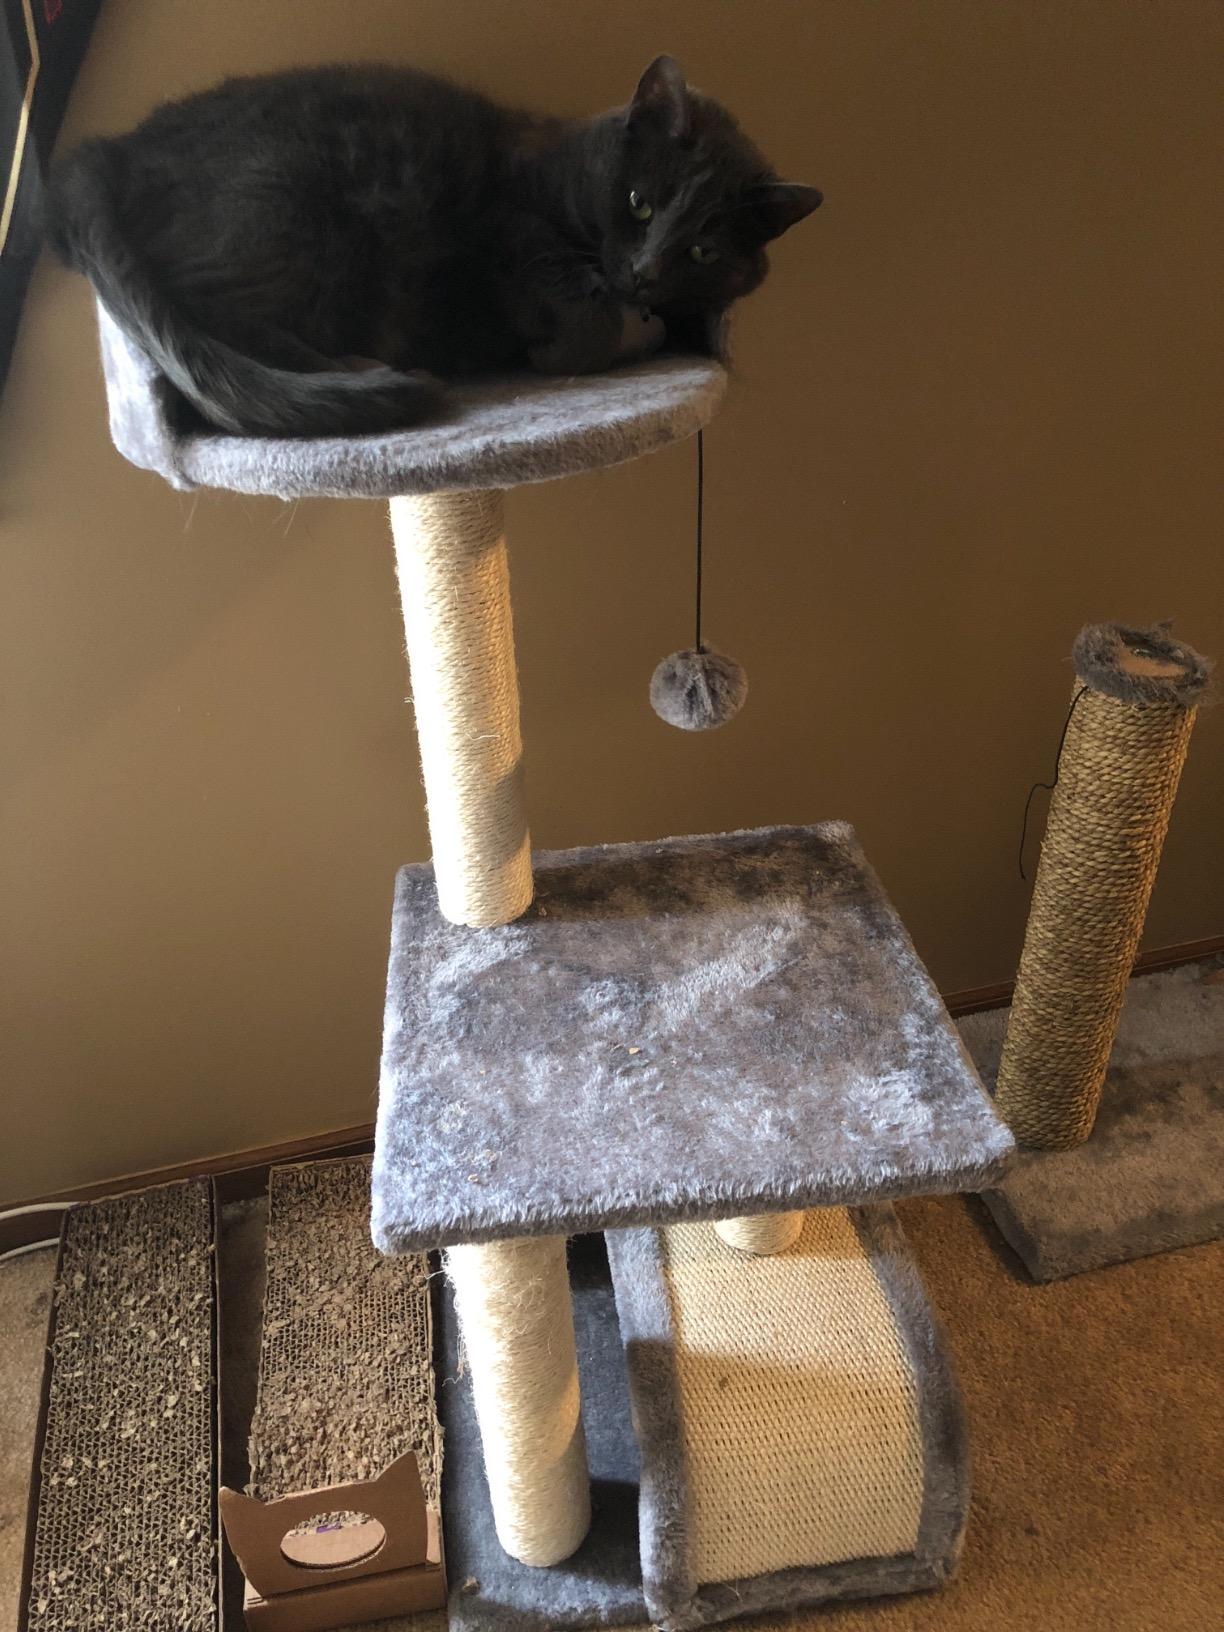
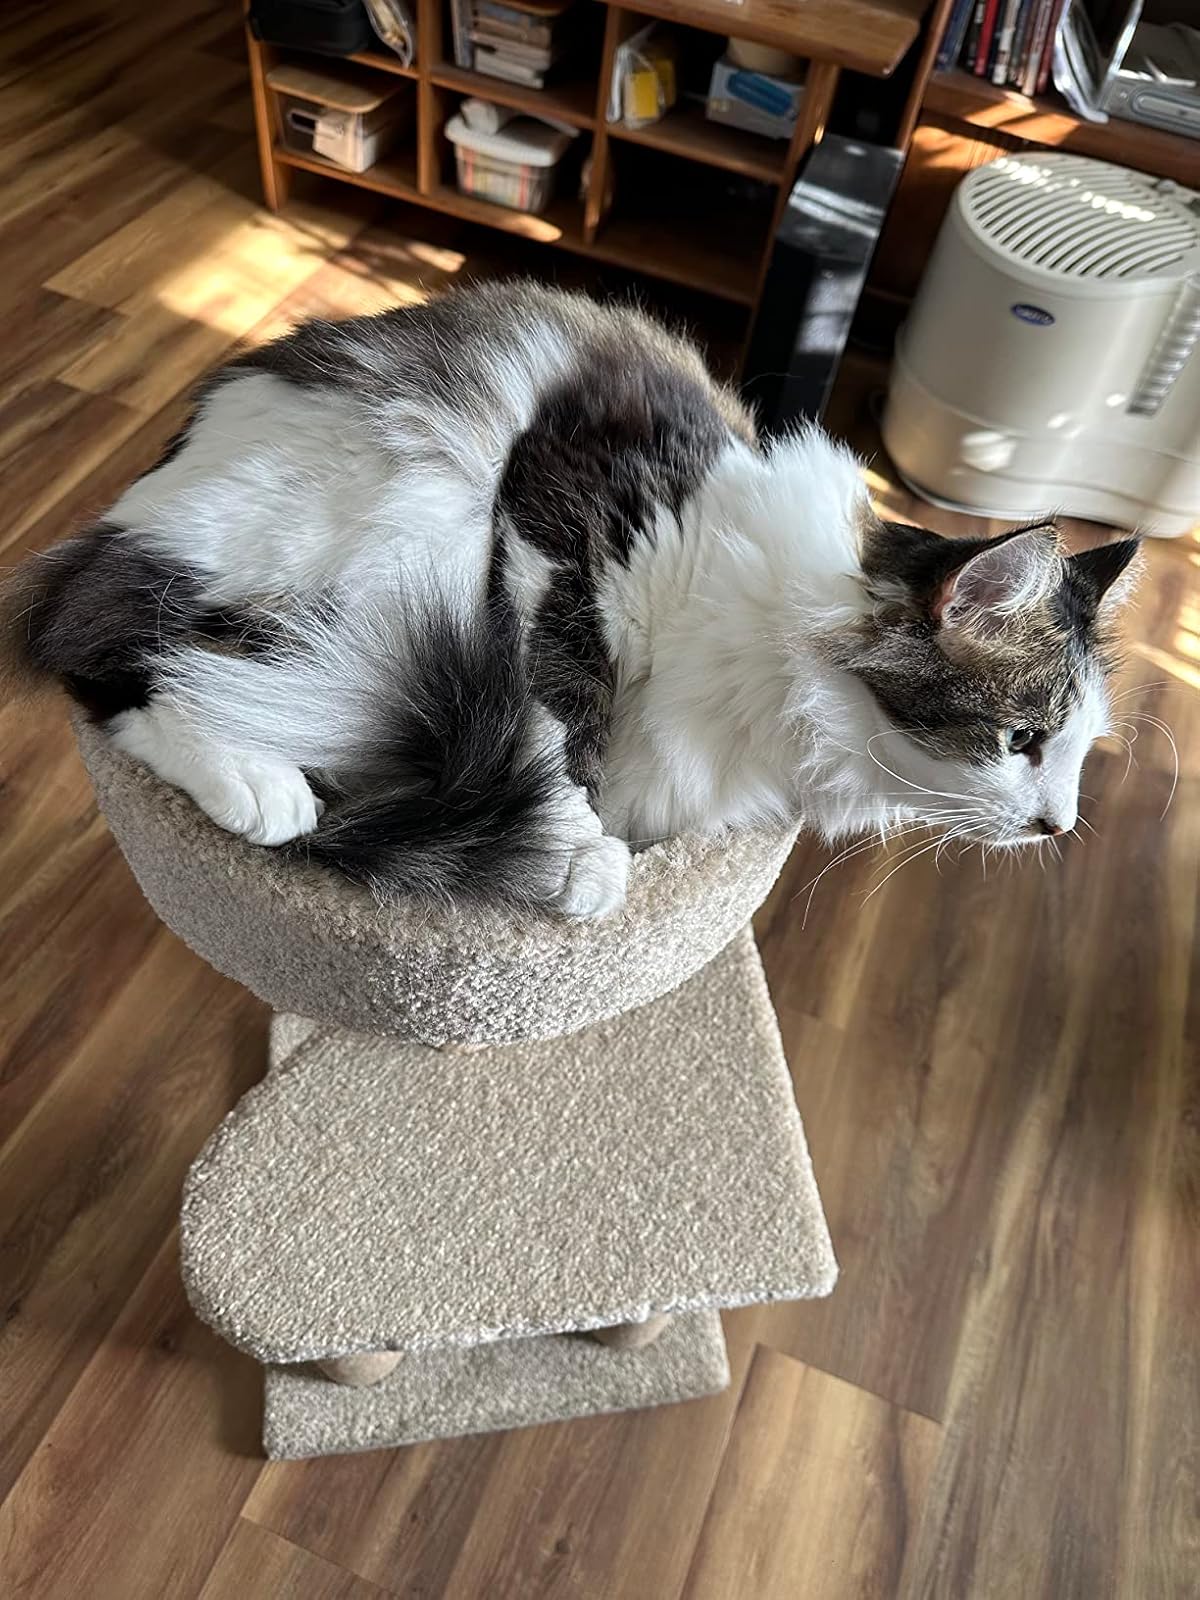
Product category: items_cat tree
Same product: no